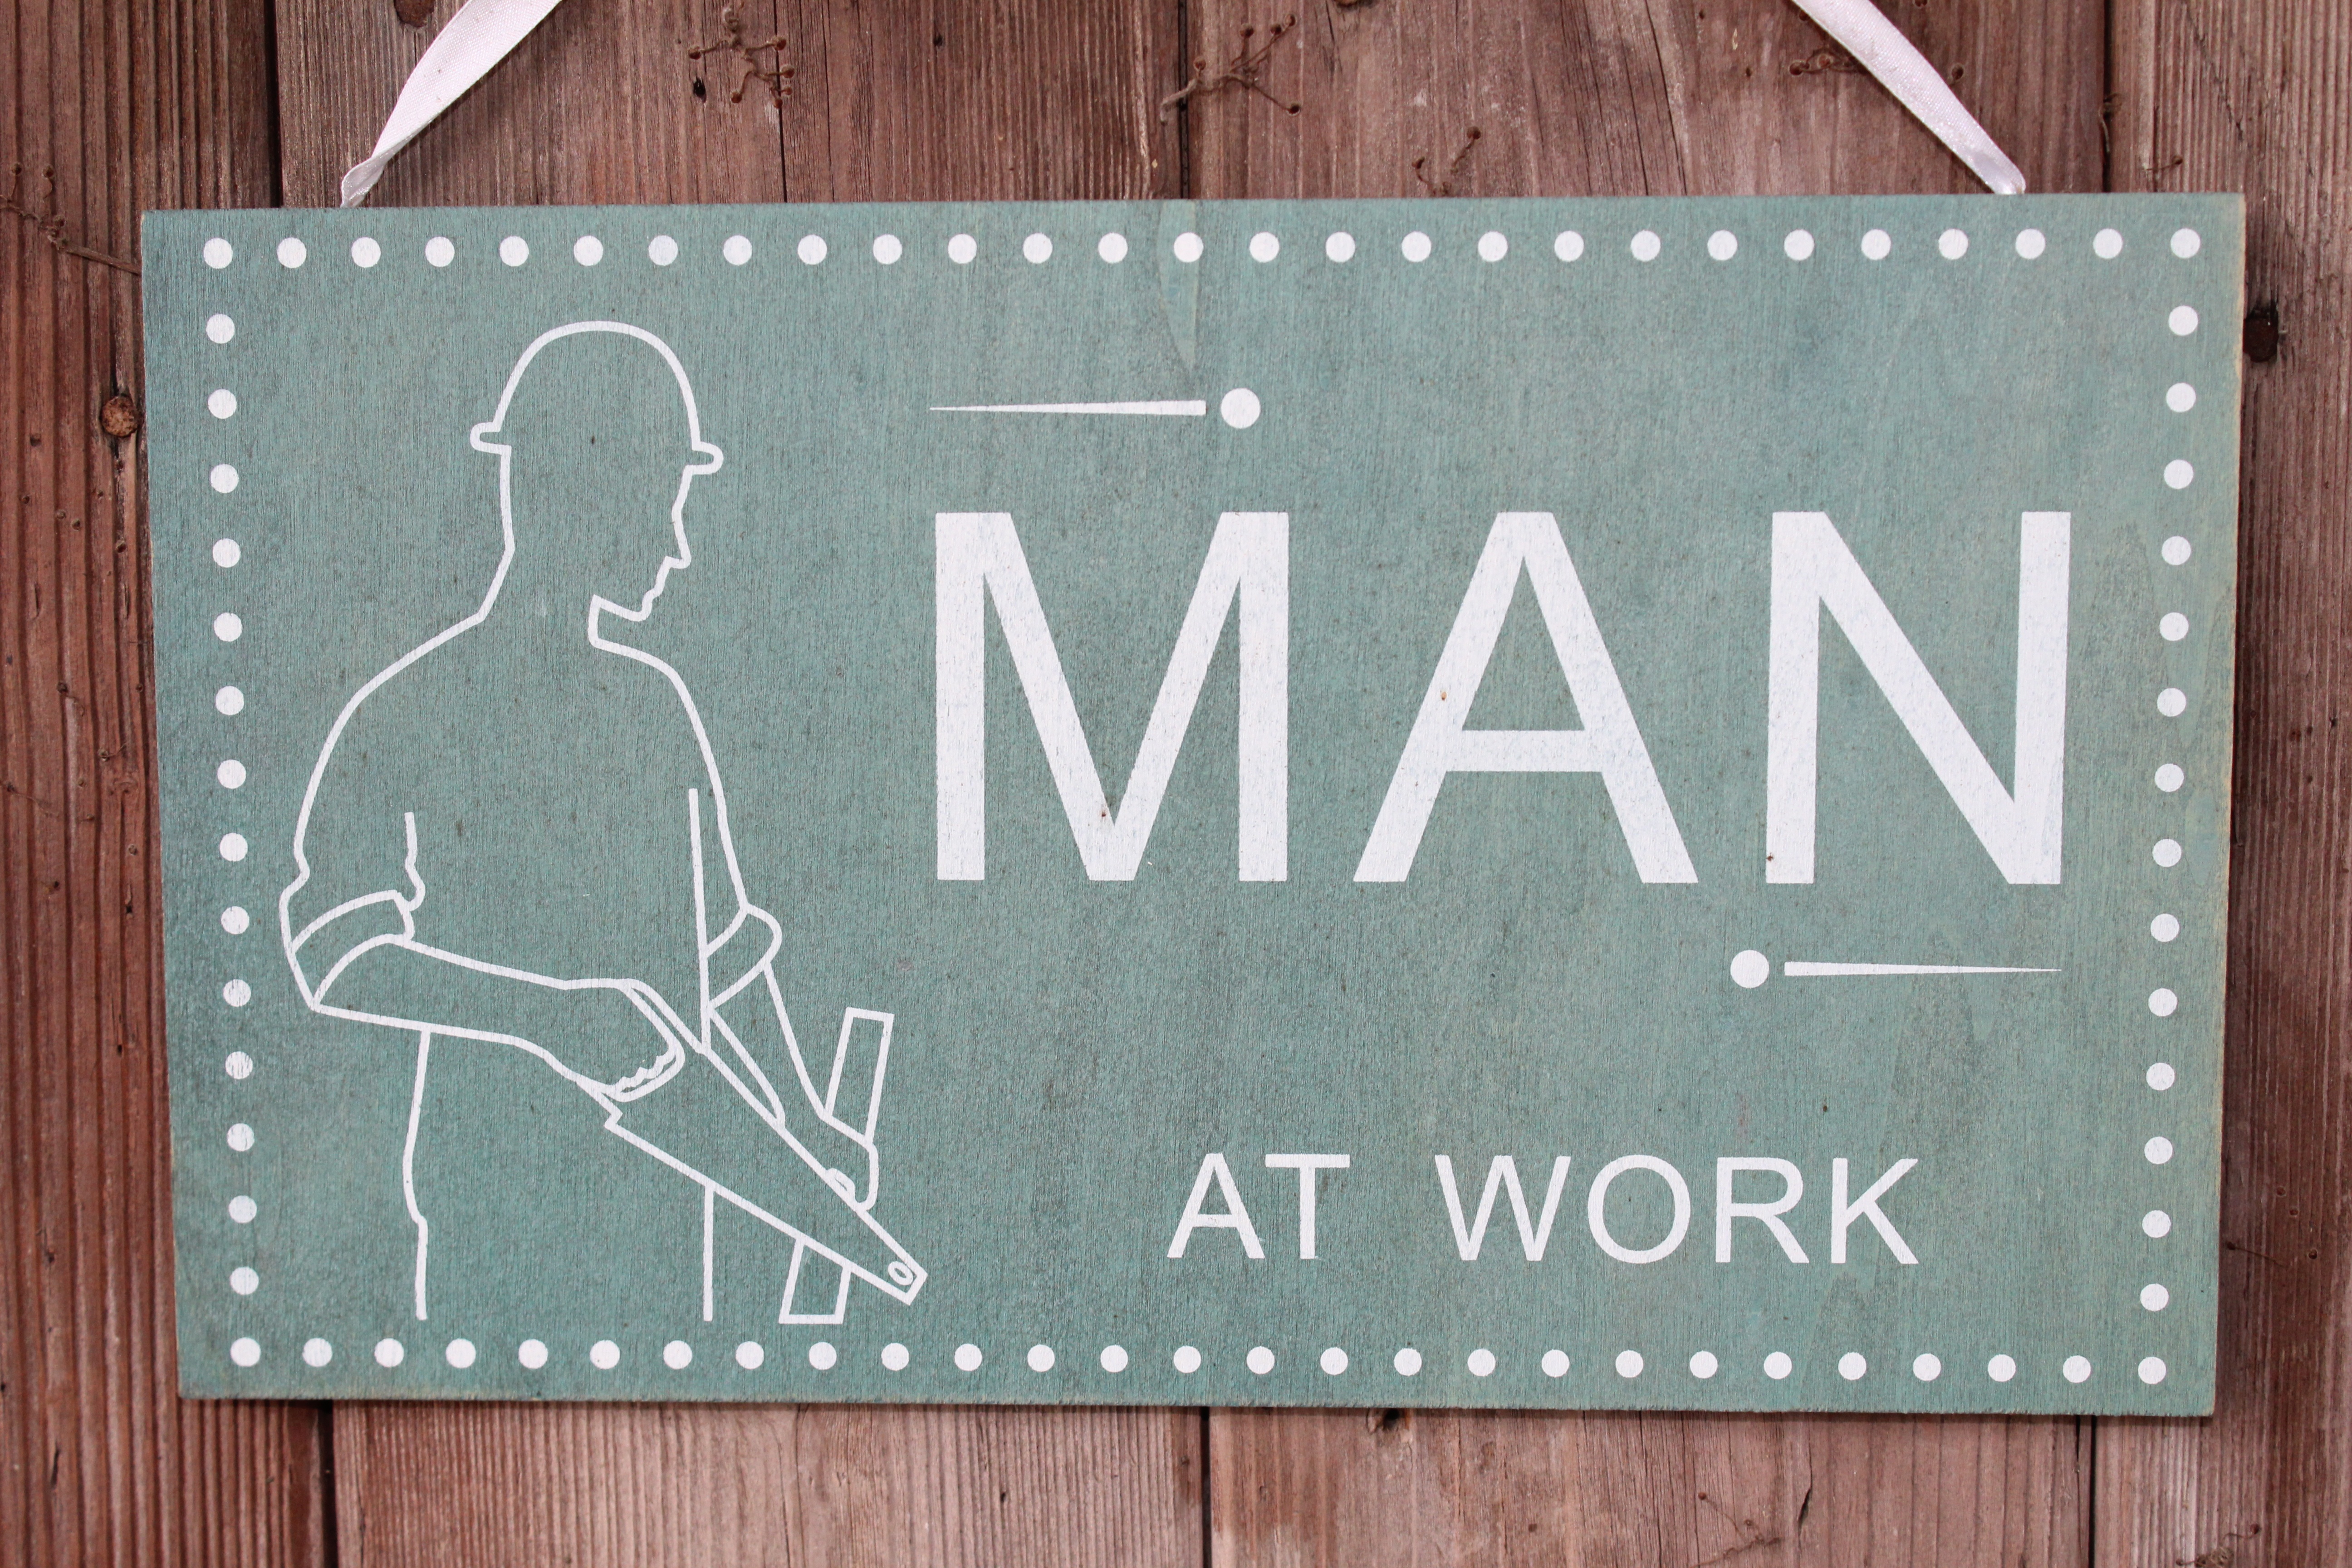
work, man, number, advertising, tool, sign, font, figure, shield